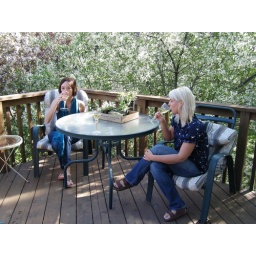
Ali and I in Mom and Dave's tree house